DRDO Abhyas

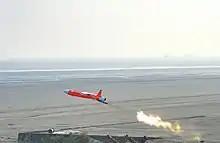
DRDO Abhyas test flight on 23 December 2021.

As of January 2013, the proof of concept and pre-project trials were completed. The first experimental launch without the main turbojet engine of the Abhyas was held at the Chitradurga Aeronautical Test Range on 23 June 2012 to check the launch and configuration capability. The gas turbine engine has been identified and integrated on the Abhyas airframe and its test run with the aircraft fuel system and s-airtake has been completed. The project was sanctioned with an initial DRDO funding of ₹15 crore. Aeronautical Development Establishment (ADE) will carry out 15 technology demonstrators (TDs) till 2015. After the acceptance of the prototypes or TDs by the Indian Armed Forces, serial production will start. The Indian Defense Services have also revealed a combined global tender projecting the requirement of 225 HEAT drones. Abhyas can be used as aerial target for missile systems. DRDO successfully test fired Abhyas from Integrated Test Range, Odisha on 13 May 2019. The test was conducted to check low altitude flight capability with radar altimeter in loop demonstration in autonomous flight mode.